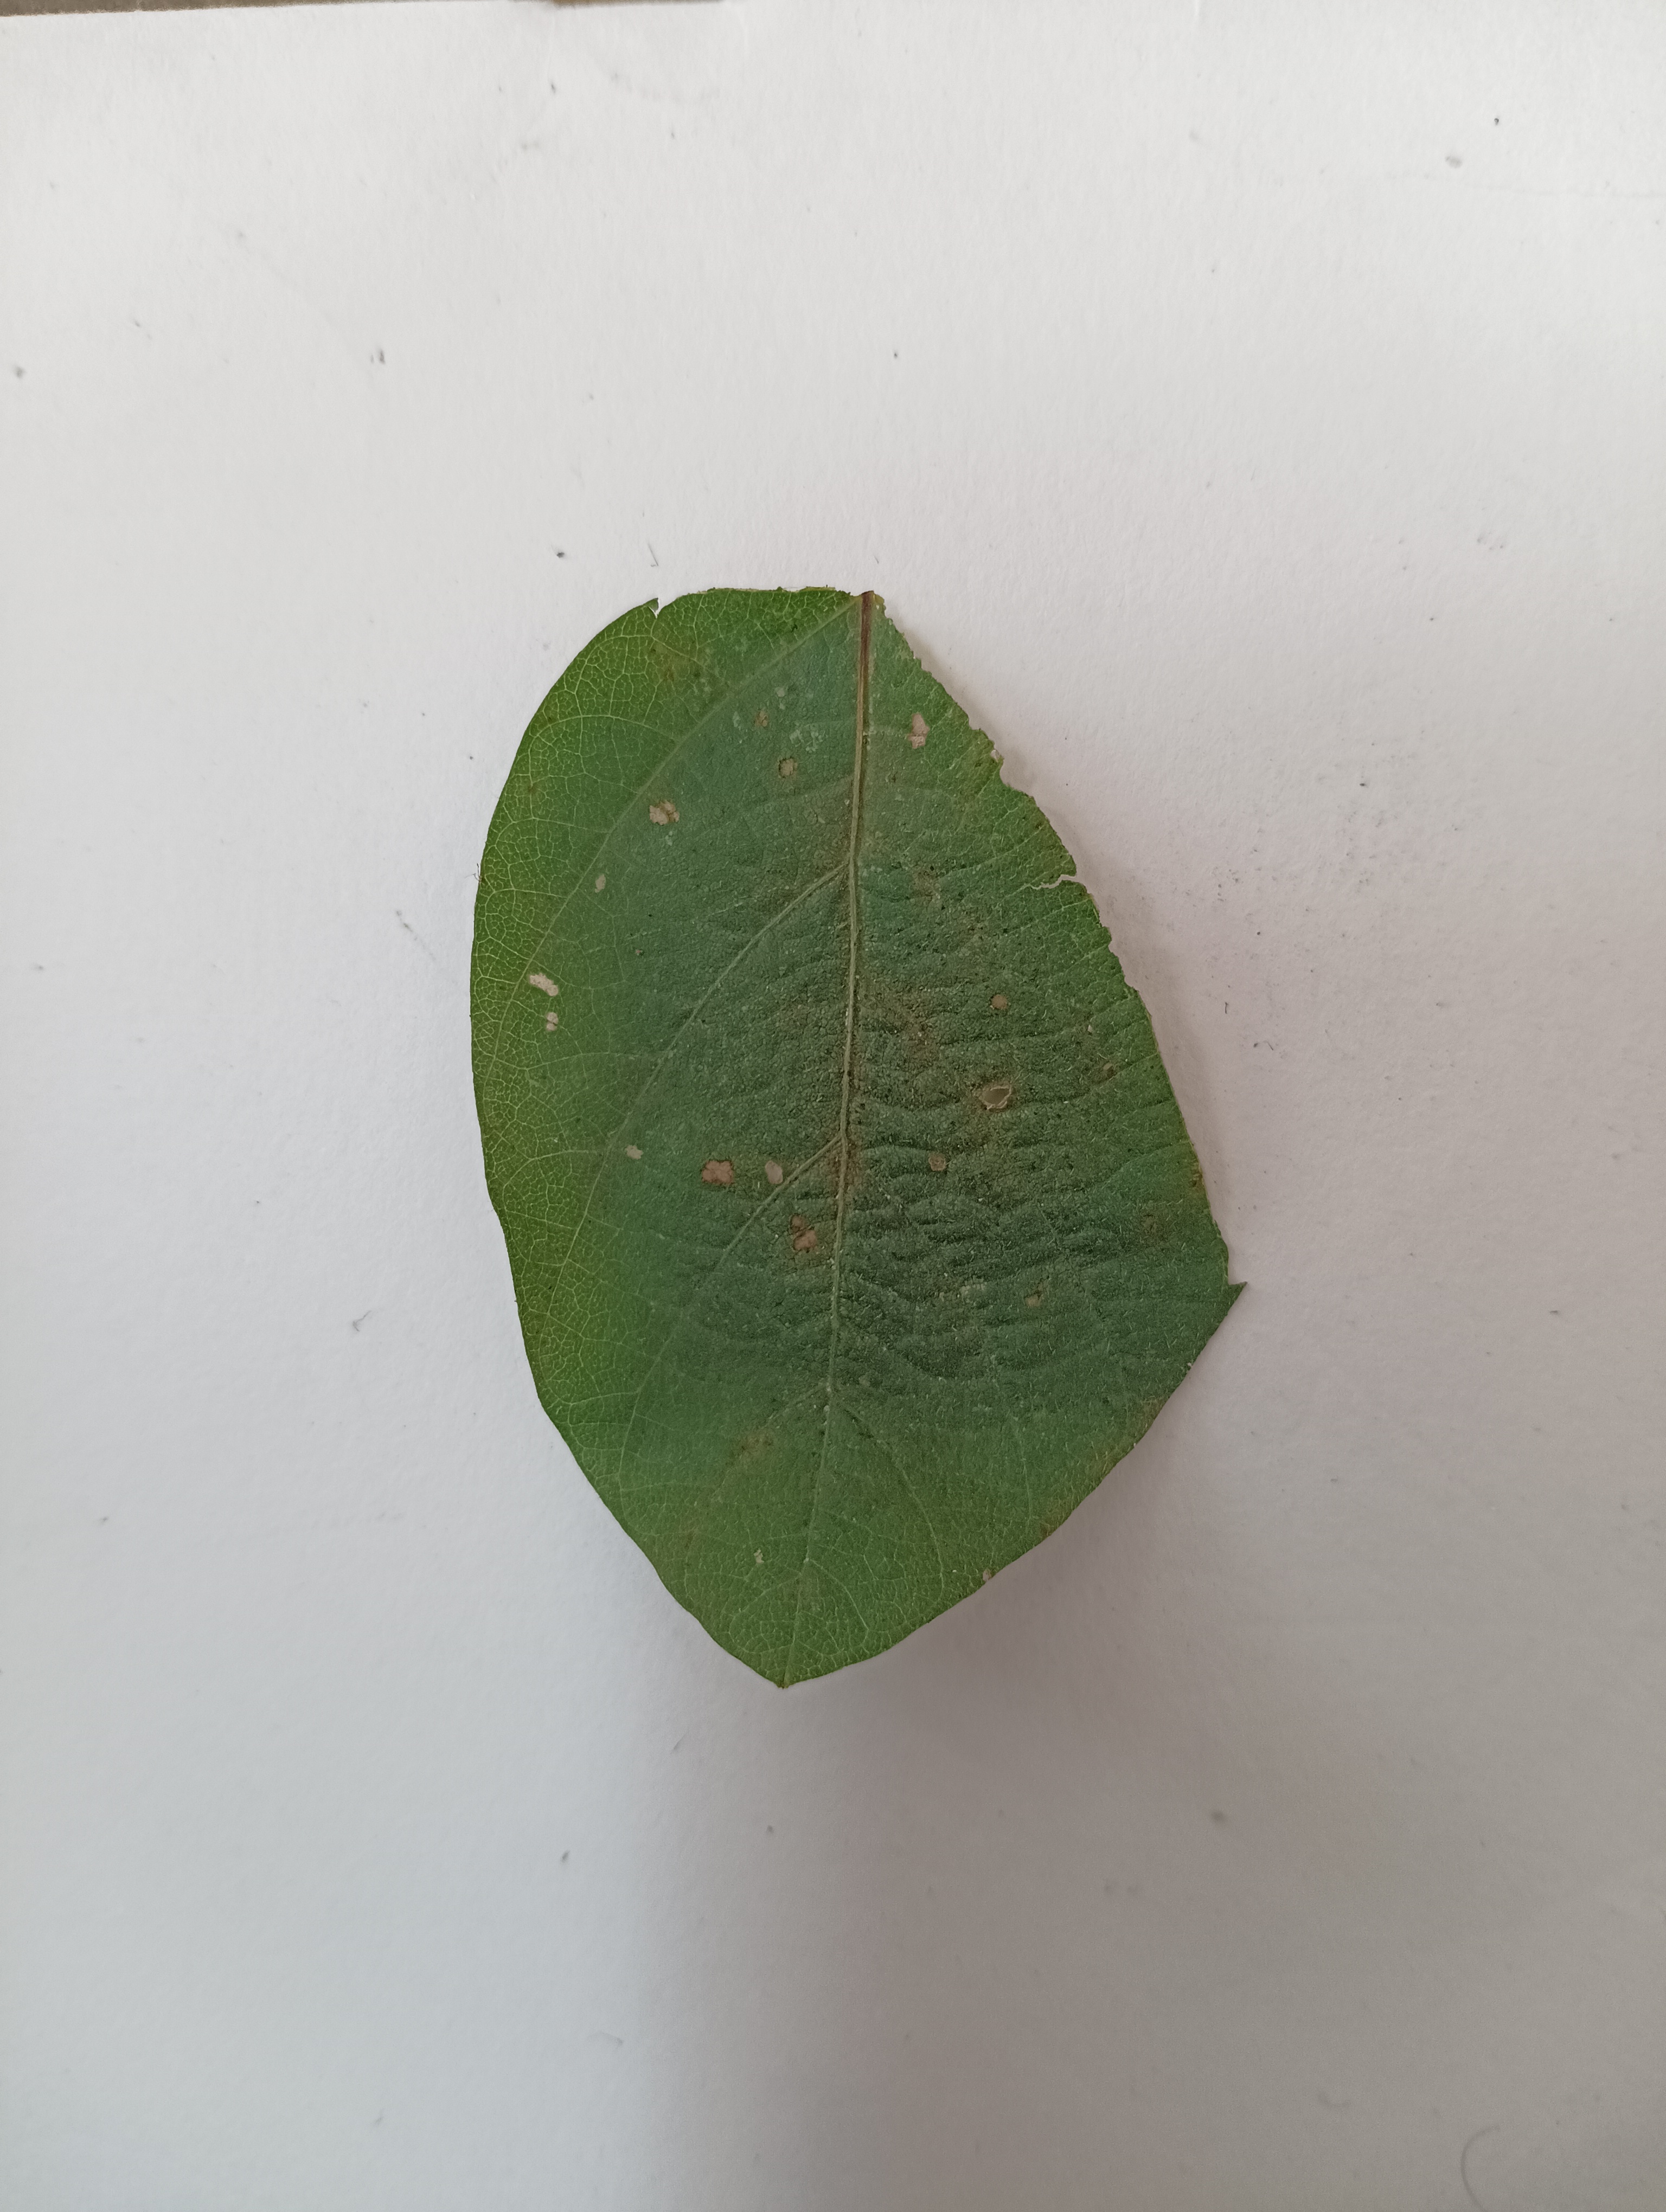
Label: Healthy